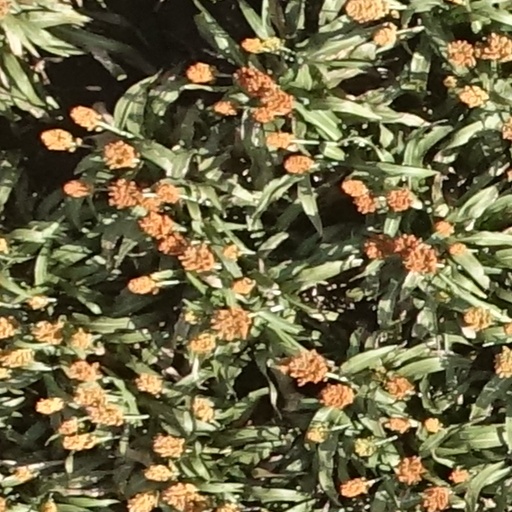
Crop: sorghum